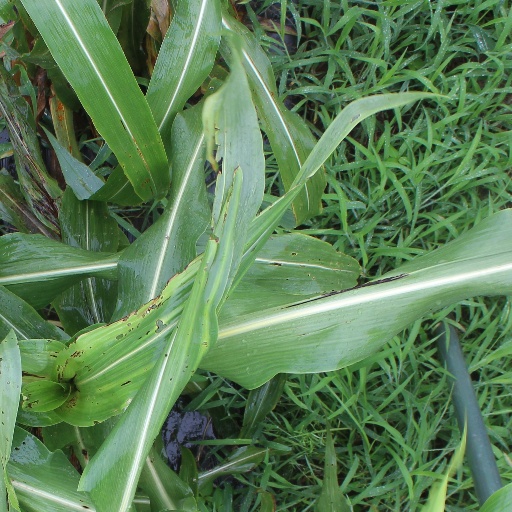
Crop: sorghum